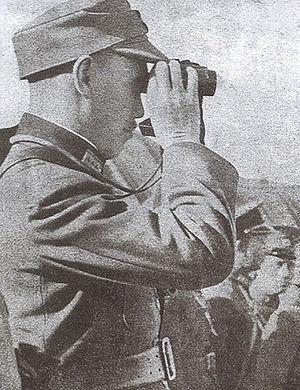
La seconde guerre sino-japonaise est un conflit militaire qui dura de 1937 à 1945, et débuta à la suite de l'invasion de la partie orientale de la Chine par l’Armée impériale japonaise. Six ans après l’invasion de la Mandchourie, l’empire du Japon poursuivait sa politique expansionniste en Chine. Optimistes sur leurs chances de terminer rapidement le conflit, les Japonais allèrent jusqu’à envisager, dans les premières semaines, de gagner la guerre en trois mois : malgré les victoires initiales du Japon, la guerre dura huit ans, l’empire se trouvant contraint de gérer un territoire très vaste et non stabilisé.